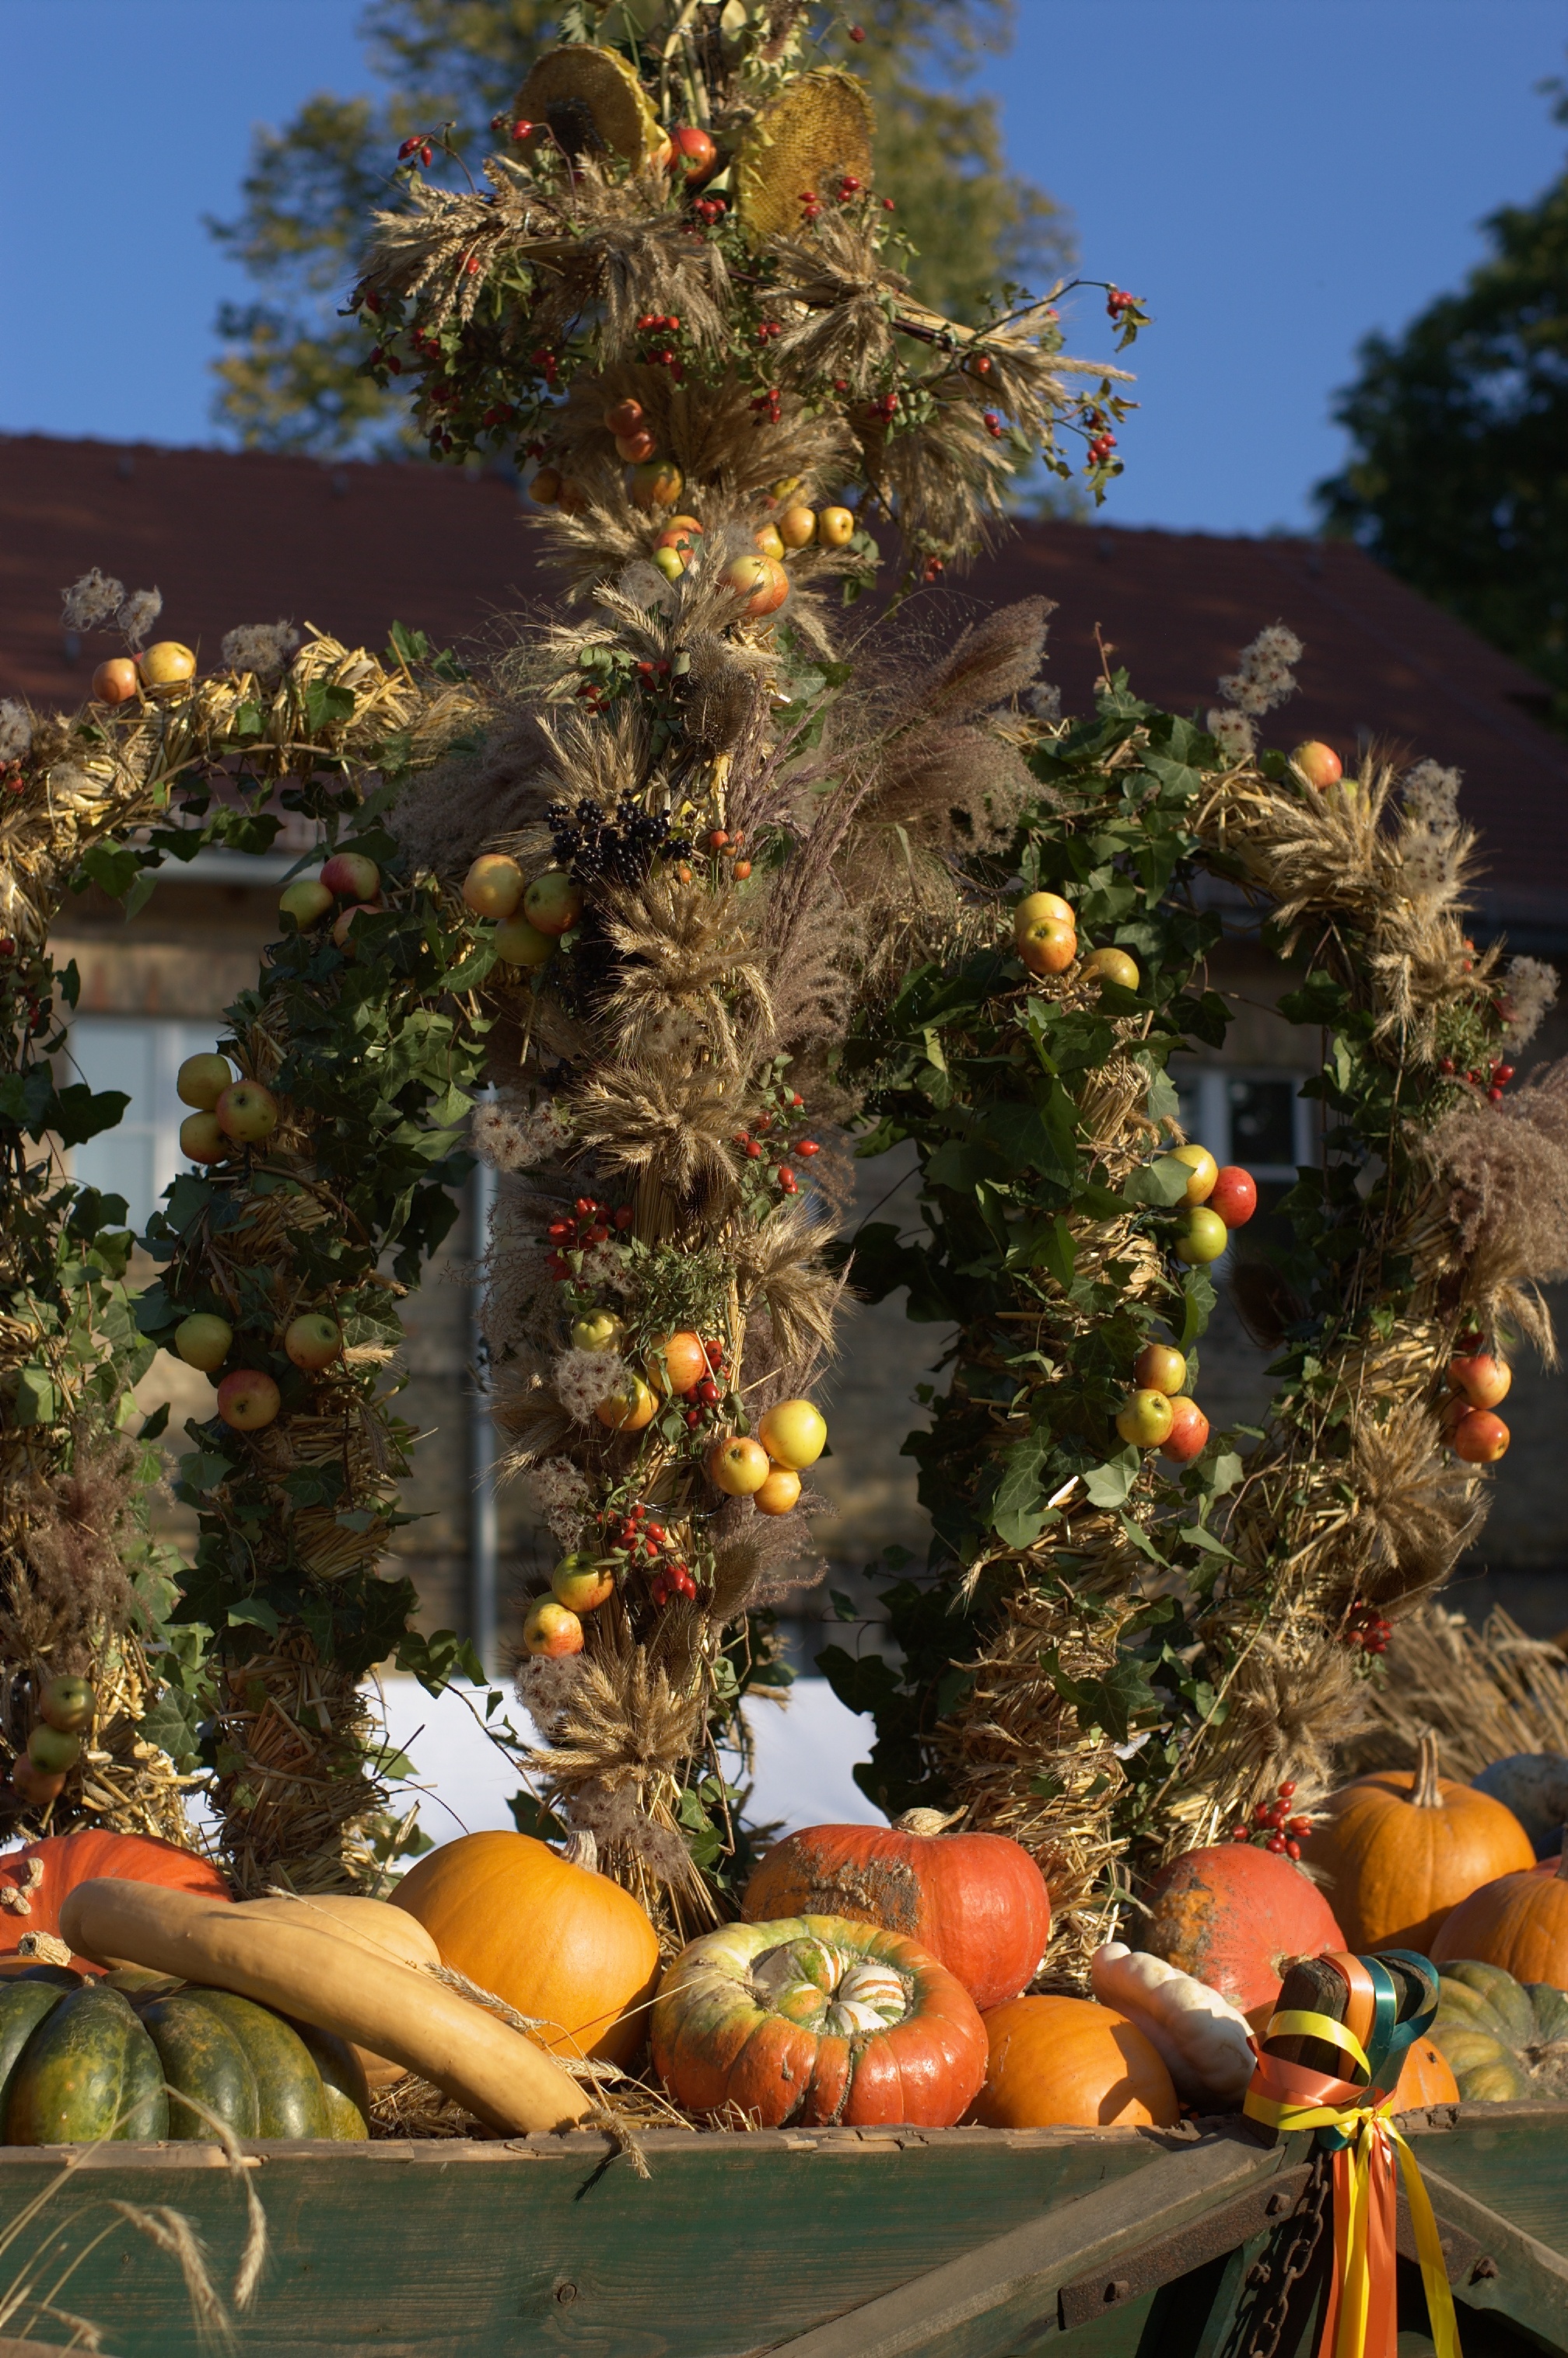
tree, branch, plant, flower, produce, autumn, garden, flora, christmas tree, season, christmas decoration, 50mm, rawtherapee, germany, deutschland, berlin, pentax, lenstagged, steffenzahn, k100d, justpentax, dahlem, fa50, fa50mm, smcpentaxfa11450mm, pentaxfa50mm, smcpfa50mmf14, domne, domnedahlem, woody plant